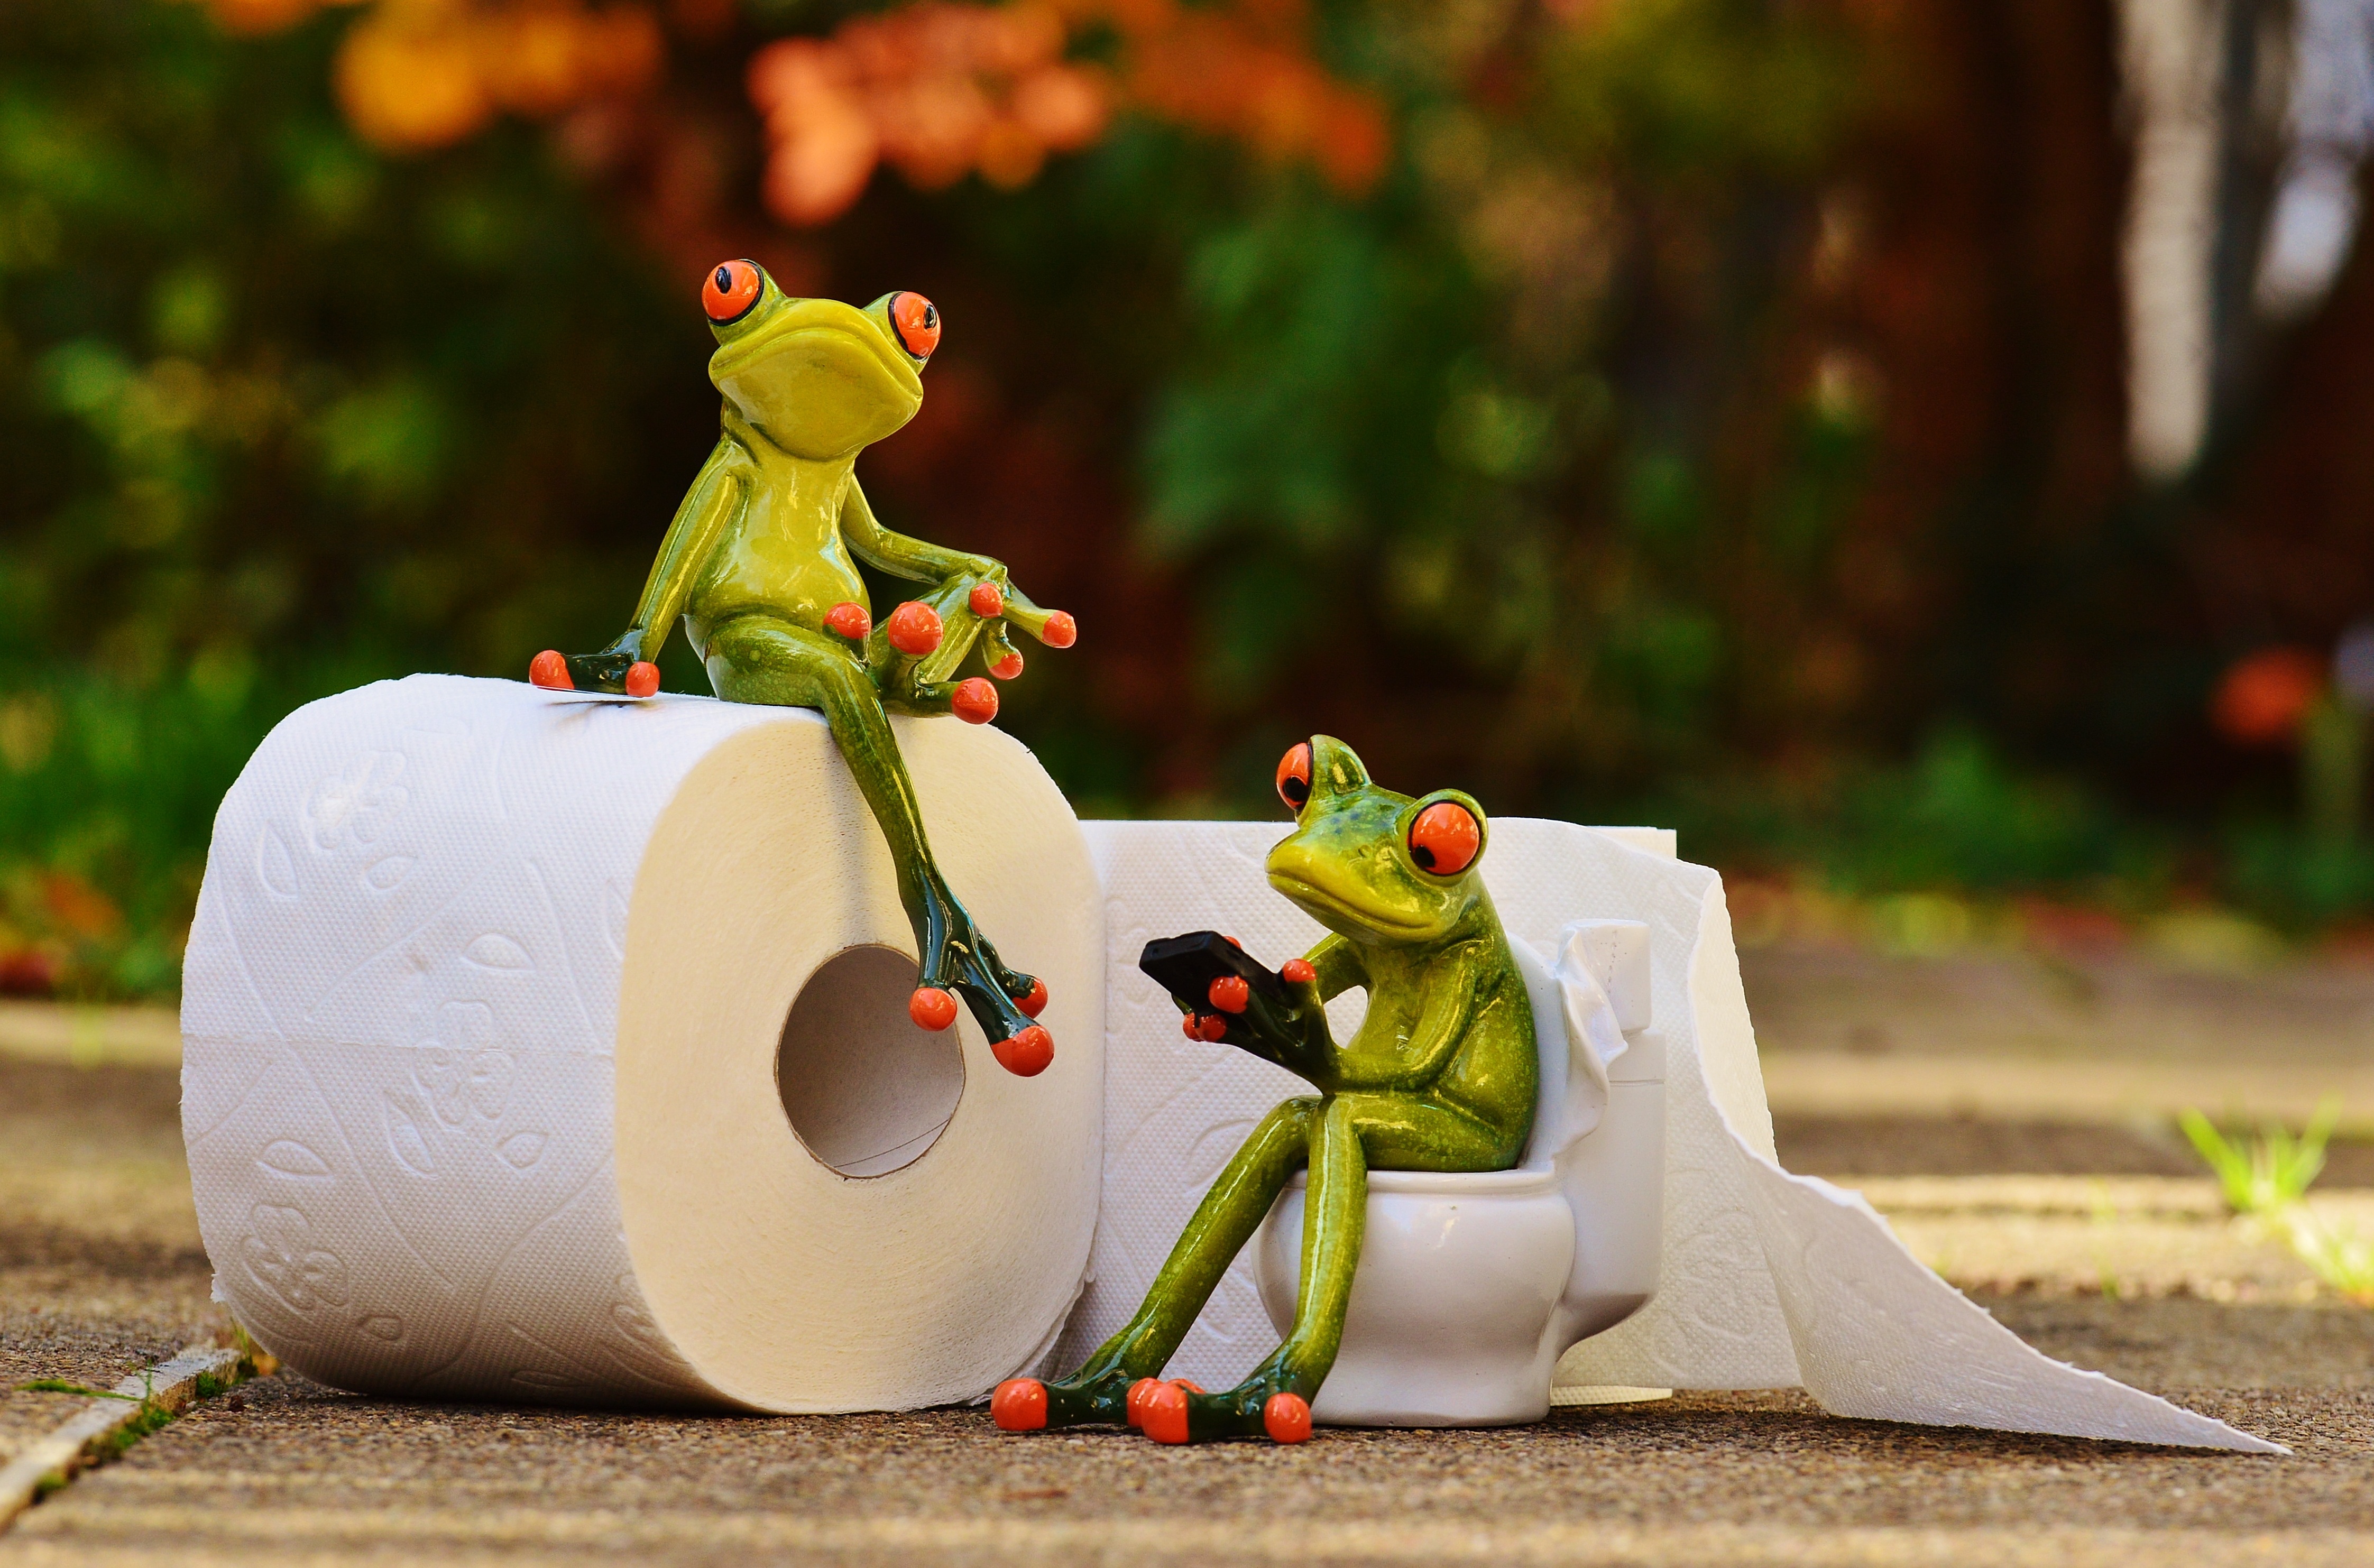
flower, animal, cute, spring, green, color, toilet, frog, yellow, mobile phone, season, wc, funny, session, loo, toilet paper